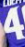
Number: 4